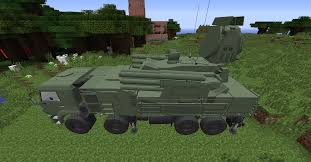
Label: Air Defense